George Van Horn Moseley

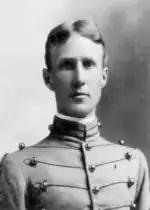
At West Point in 1899

Moseley was born in Evanston, Illinois, on September 28, 1874. He graduated from the United States Military Academy in 1899 and was commissioned second lieutenant in the cavalry. He served in the Philippines twice, from 1900 to 1903 and 1906 to 1907, where his assignments included commanding a troop of the 1st Cavalry and serving as aide-de-camp to Generals James M. Bell and Jesse M. Lee. In 1901 Moseley, penetrated a major Philippine insurgent stronghold along with First Lieutenant George Curry, and they convinced Brigadier General Ludovico Arejola to sign a peace agreement in Taban, Minalabac (Philippines) on March 25.